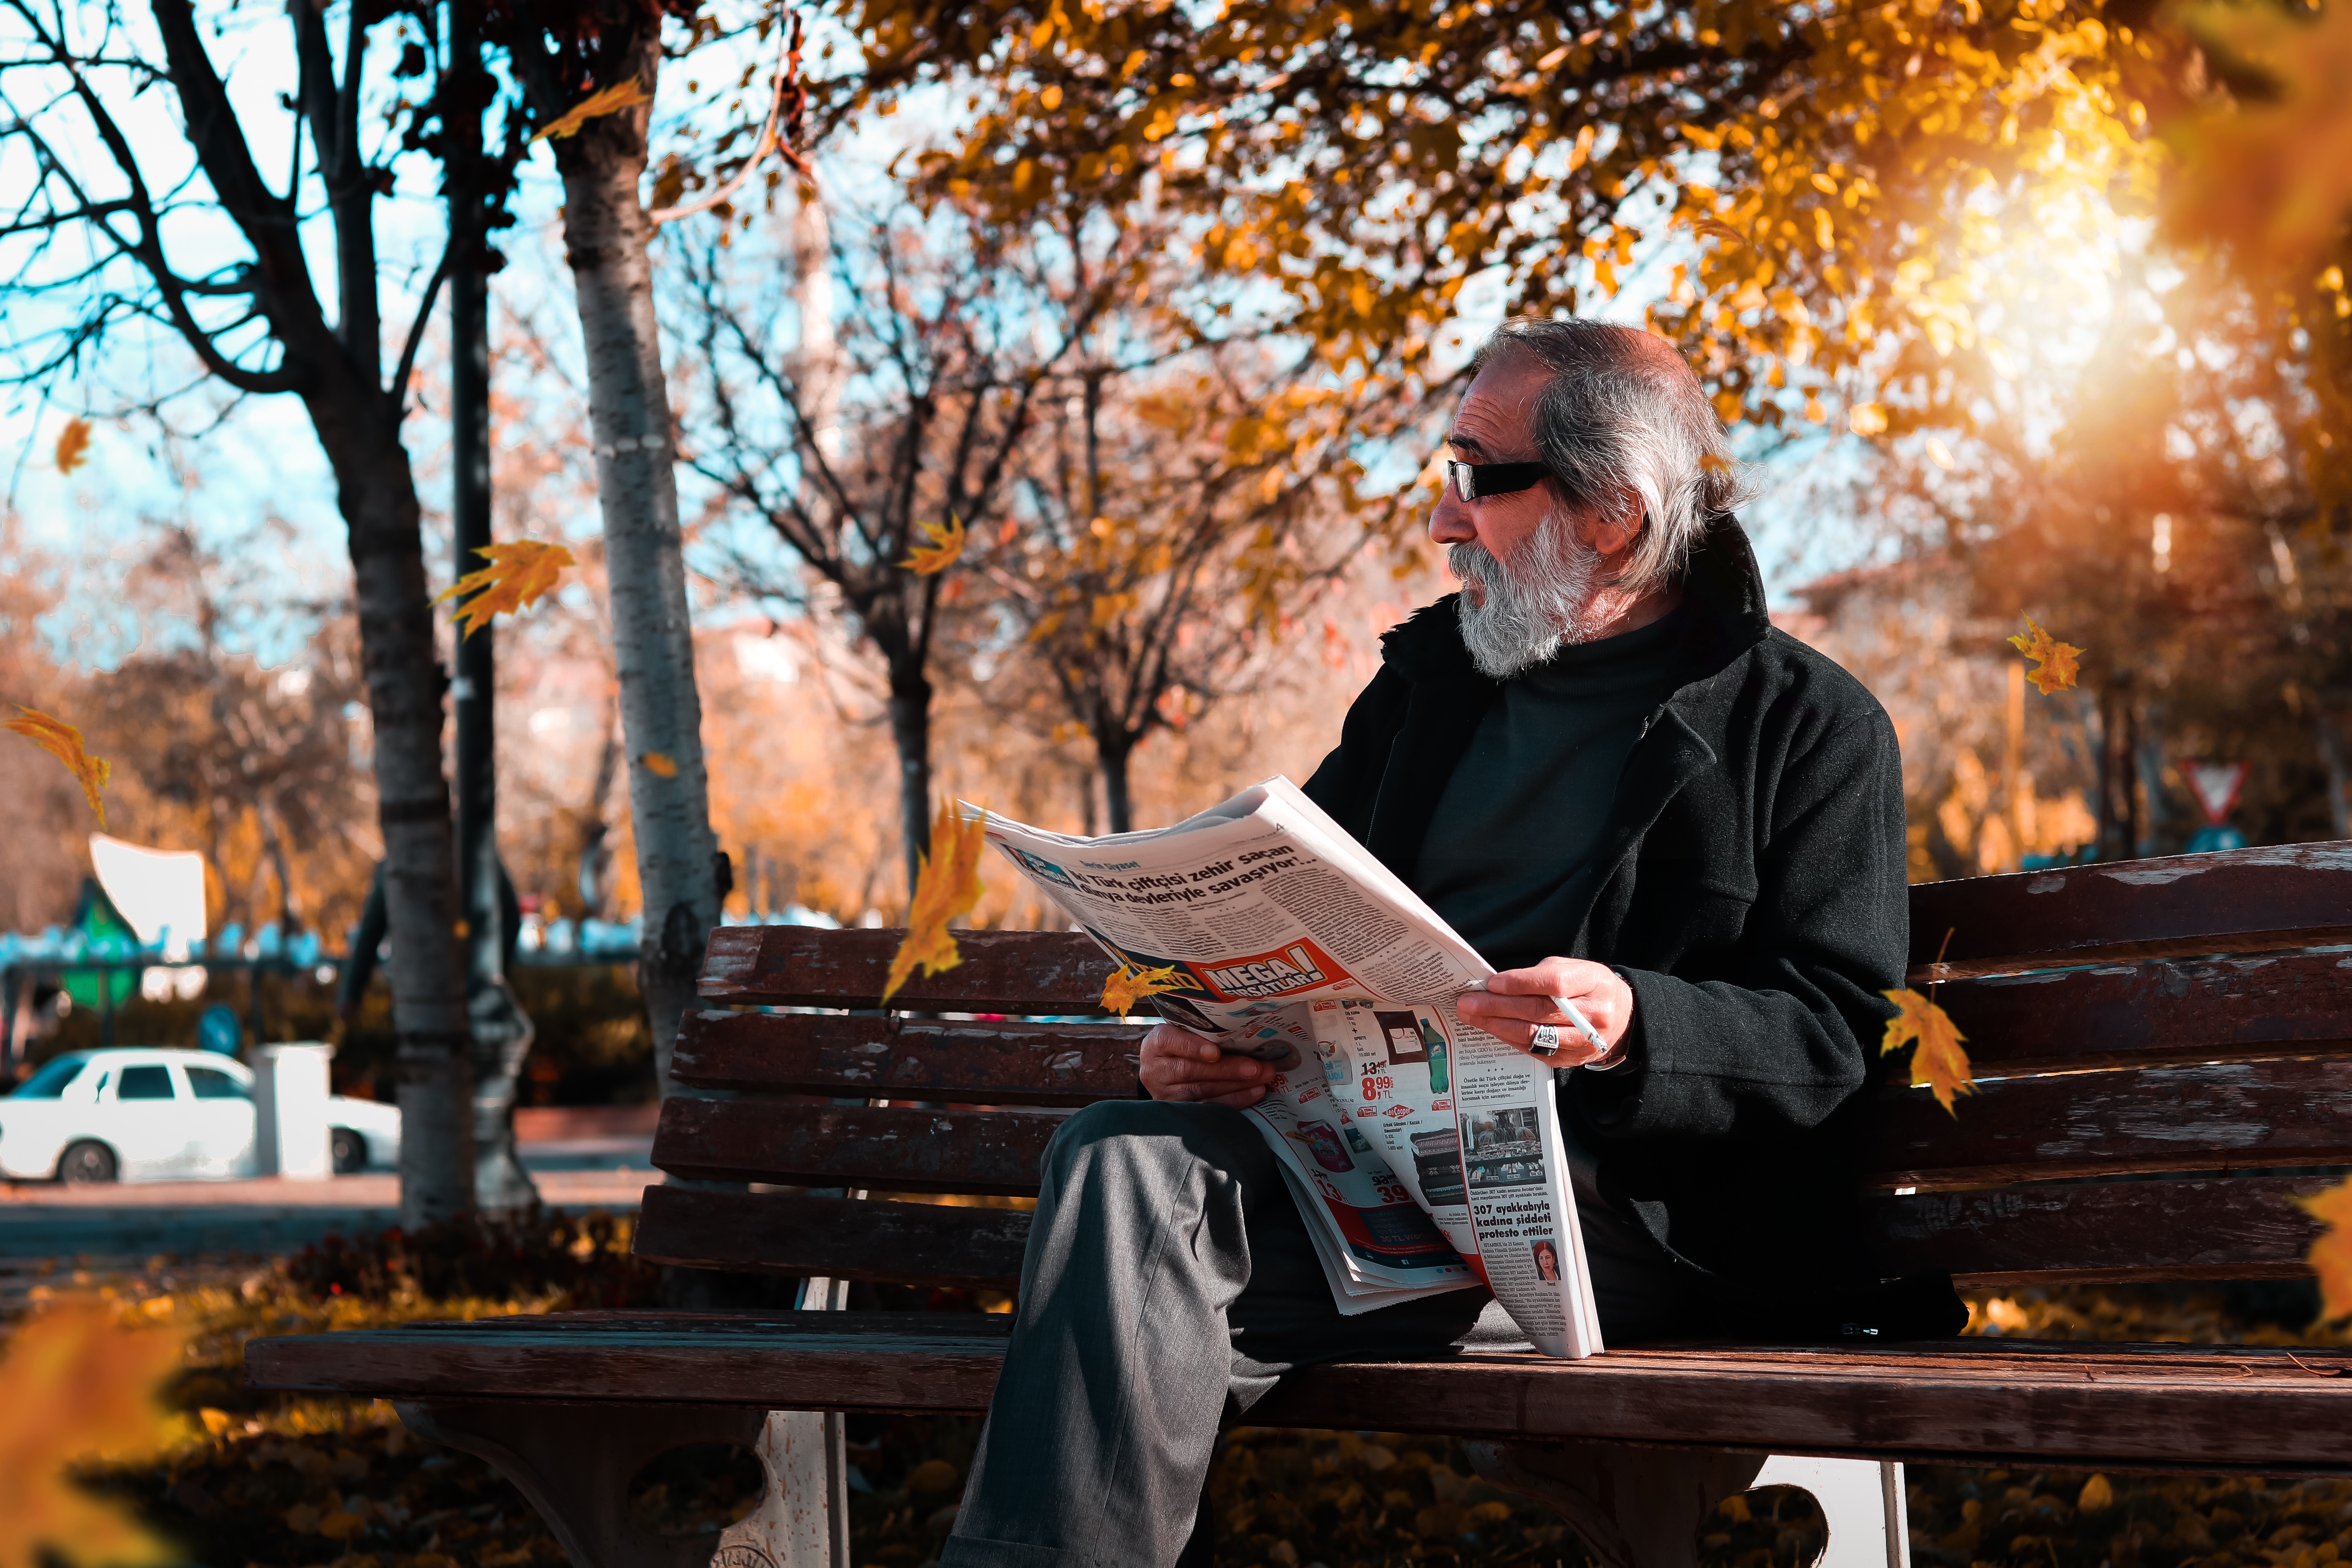
leaf, autumn, tree, sitting, winter, leisure, bench, reading